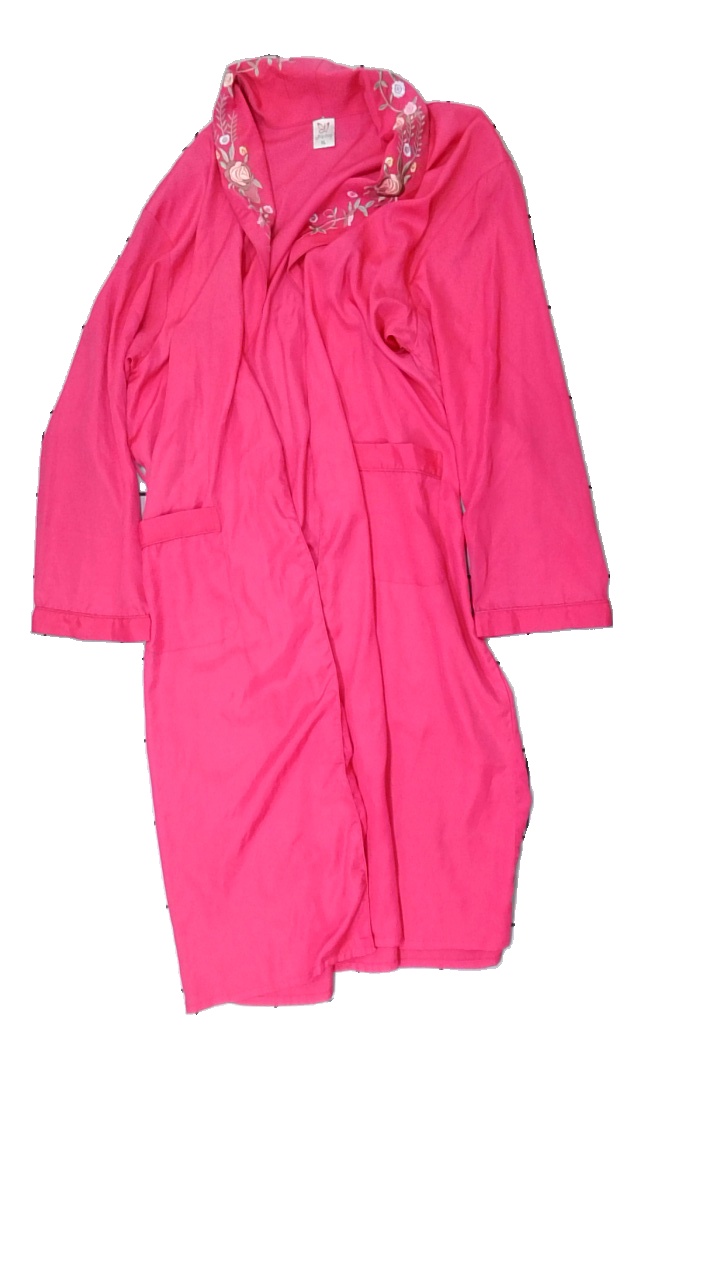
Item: Robe (Ladies)
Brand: Jing Sheng
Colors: Pink, Green, Yellow
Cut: Regular
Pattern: Floral print
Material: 100% poly
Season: All
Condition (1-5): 4
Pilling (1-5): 5
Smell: Minor
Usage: Reuse
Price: <50